Japan Air Lines Cargo Flight 1045

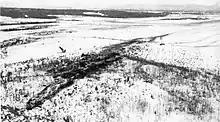
The crash site of Flight 1045

Japan Air Lines Cargo Flight 1045 was a charter flight on January 13, 1977, from Grant County, Washington, to Tokyo, Japan, with a stopover in Anchorage, Alaska. The flight crashed during the initial climb shortly after takeoff from Anchorage, in part because the captain, Hugh L. Marsh, was intoxicated as shown by a blood alcohol level of 0.29; the co-pilot and the other crew were not impaired. All of those on board, including three flight crew members, were killed in the crash.